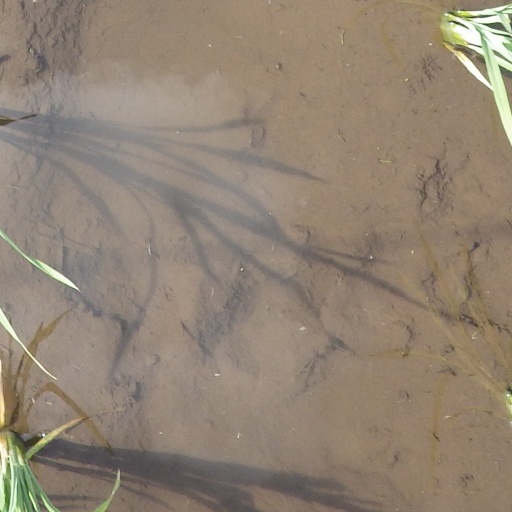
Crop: rice